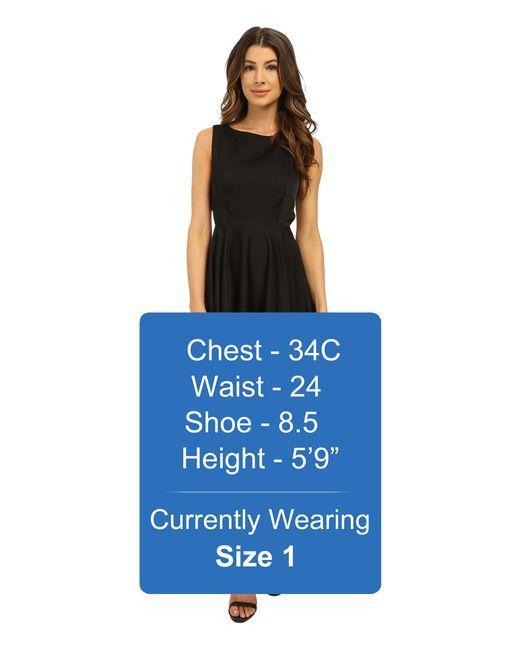
Schwarzes Damen-Schlagkleid für Mädchen